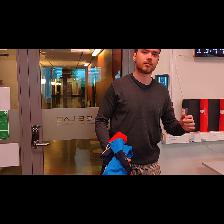
Label: Human